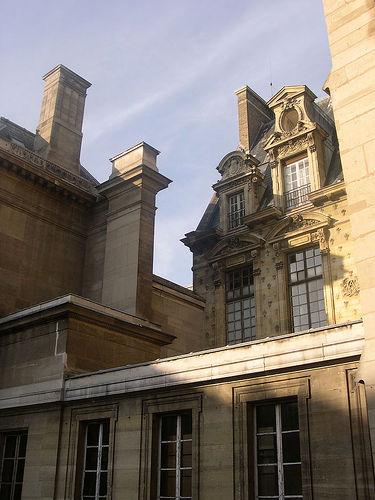
Weather: cloudy or overcast